2007 Football League Two play-off final

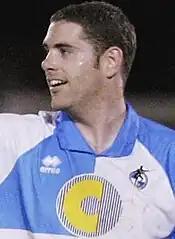
Richard Walker scored twice for Bristol Rovers.

The match kicked off around 3p.m. on 26 May 2007 at Wembley Stadium in front of a crowd of 61,589. Three minutes into the match, Shrewsbury Town took the lead: Neil Ashton's free-kick from the right was met by Stewart Drummond with a glancing header which sent the ball Bristol Rovers goalkeeper Steve Phillips into the bottom corner of the goal. Ashton had an opportunity to equalise after Derek Asamoah's cross was passed on by Ryan Green but failed to connect with the ball. In the 21st minute, Green took the ball down the right wing before crossing for Walker who struck the ball first time past Chris Mackenzie in the Shrewsbury Town goal. Asamoah then found Cooke with a cross but the Shrewsbury striker was unable to convert the chance to score. With ten minutes of the half remaining, Lewis Haldane passed the ball down the left, and after Richard Hope failed to make the interception, Walker took a controlling touch of the ball and lobbed it over MacKenzie to make it 2–1 before the interval. Late in the second half, Shrewsbury Town's Marc Tierney was sent off after being shown a second yellow card following a late tackle on Campbell. Two minutes into stoppage time, Shrewsbury Town won a corner for which their goalkeeper MacKenzie came up the pitch. Bristol Rovers broke from the corner and Igoe was able to run with the ball before striking it into an empty goal. The match ended 3–1 to Bristol Rovers who were promoted to League One.